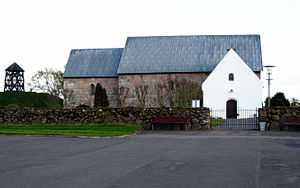
Serritslev Sogn
Serritslev Kirke
Serritslev Kirke, Brønderslev Kommune
Serritslev Sogn er et sogn i Brønderslev Provsti. Sognet ligger i Brønderslev Kommune. Indtil Kommunalreformen i 2007 lå det i Brønderslev Kommune, og indtil Kommunalreformen i 1970 lå det i Børglum Herred.